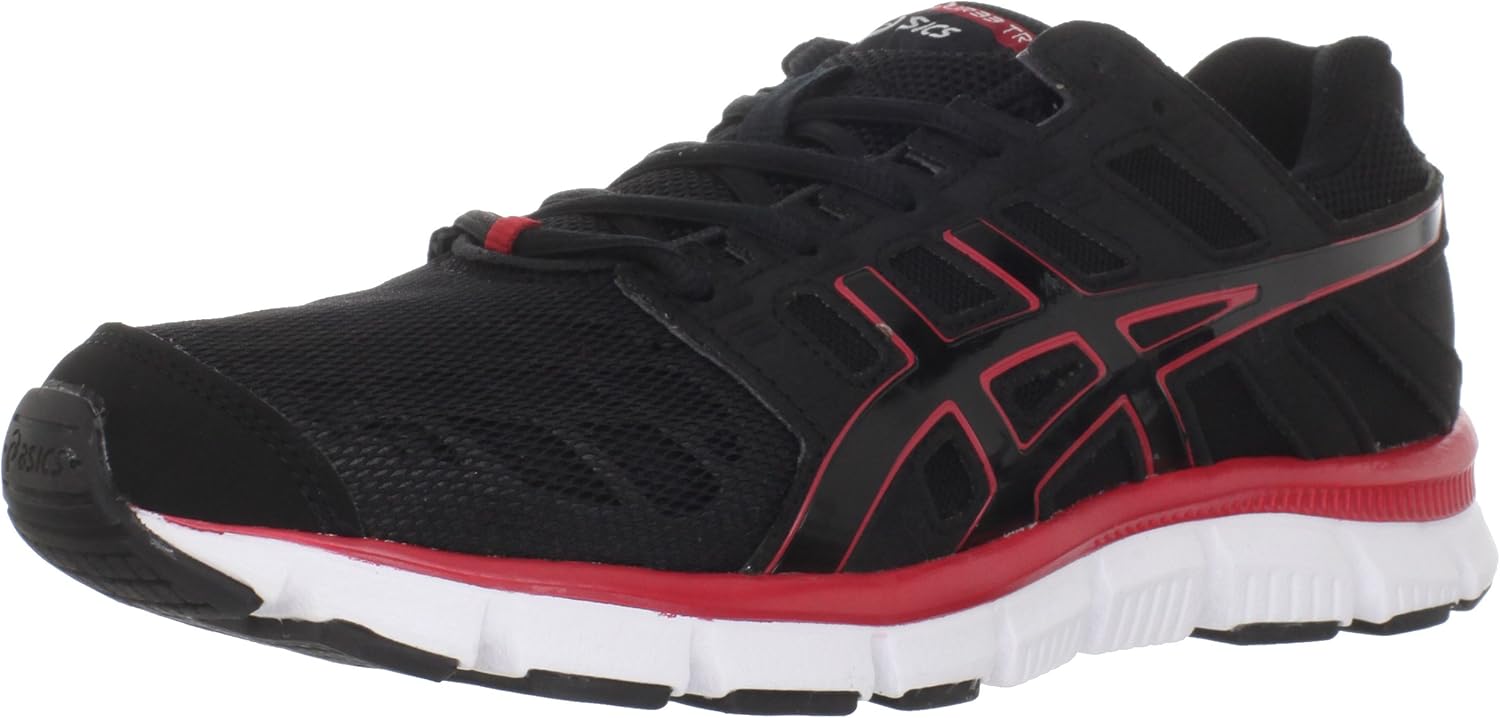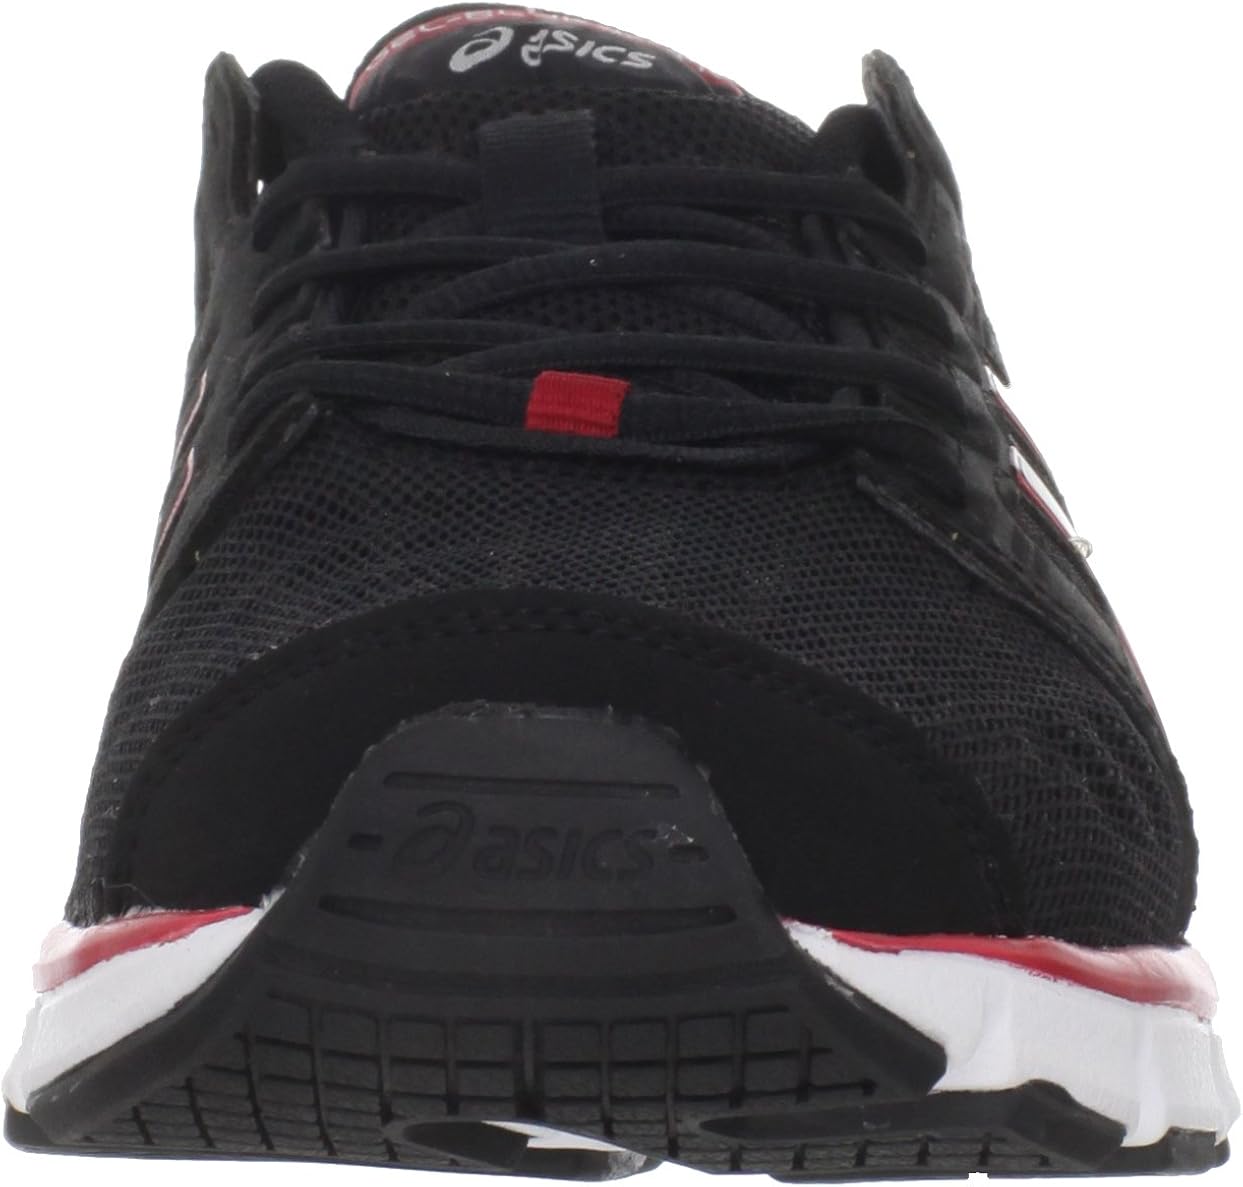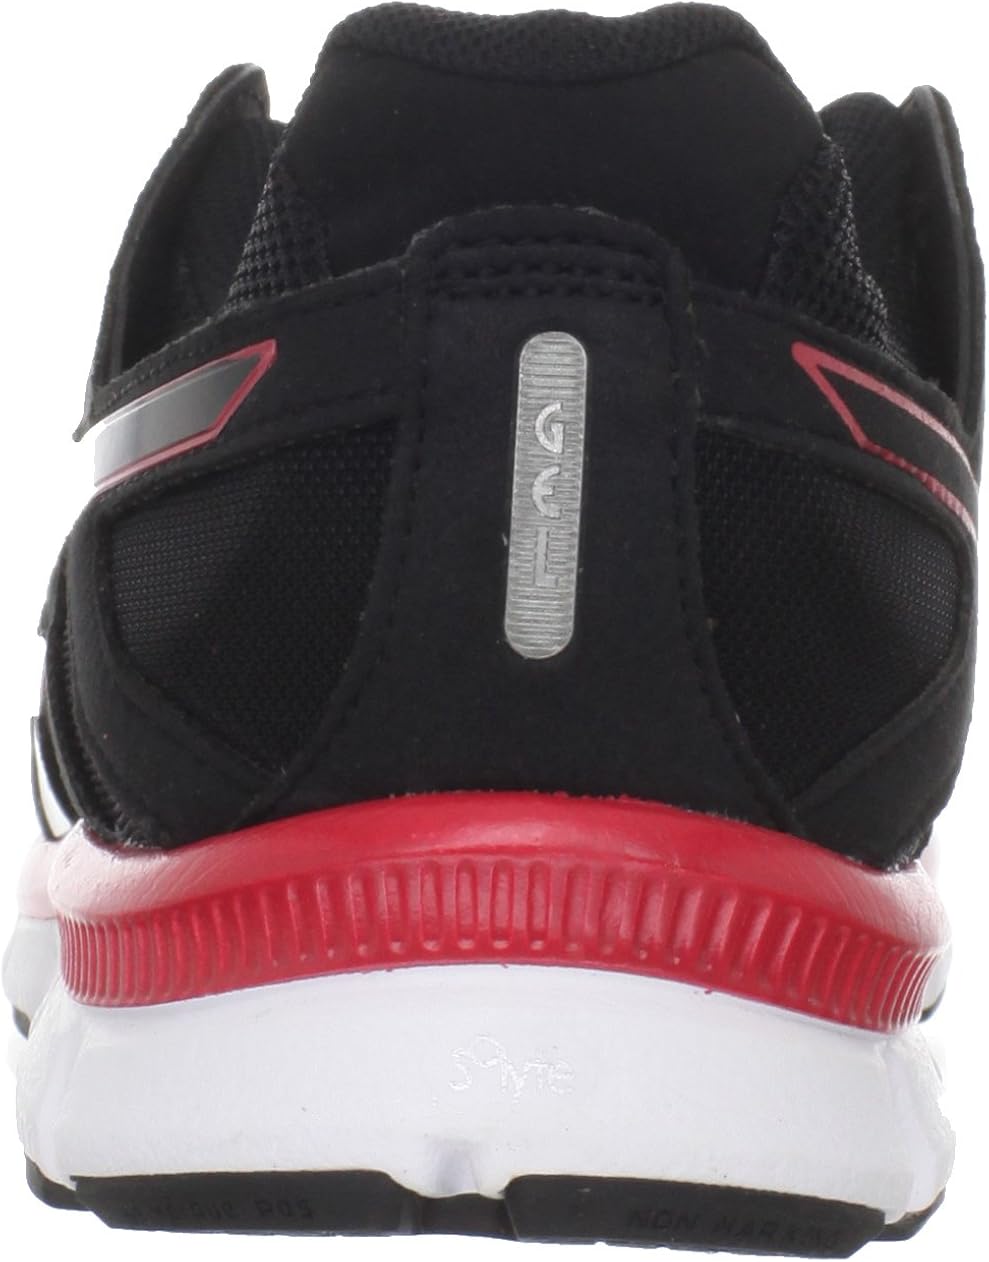
ASICS Mens GEL-Blur33 TR
Category: AMAZON FASHION
In 1949, Mr. Kihachiro Onitsuka began his athletic footwear company (Onitsuka Co., Ltd.) by manufacturing basketball shoes out of his living room in Kobe, Japan. He chose the name ASICS for his company in 1977, based on a famous Latin phrase "Anima Sana In Corpore Sano," which, when translated, expresses the ancient ideal of "A Sound Mind in a Sound Body." Taking the acronym of this phrase, ASICS was founded on the belief that the best way to create a healthy and happy lifestyle is to promote total health and fitness. Today, ASICS offers a full line of performance-driven athletic shoes and technical active sports apparel and accessories dedicated to bringing harmony to the body and soul.
Features: 100% Synthetic | Rubber sole | Rearfoot GEL Cushioning System | Solyte midsole | ComforDry performance sockliner keeps foot cool and dry, reducing odors